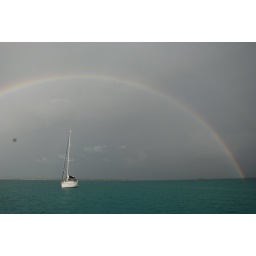
Double rainbow over a boat on the coast of Antigua